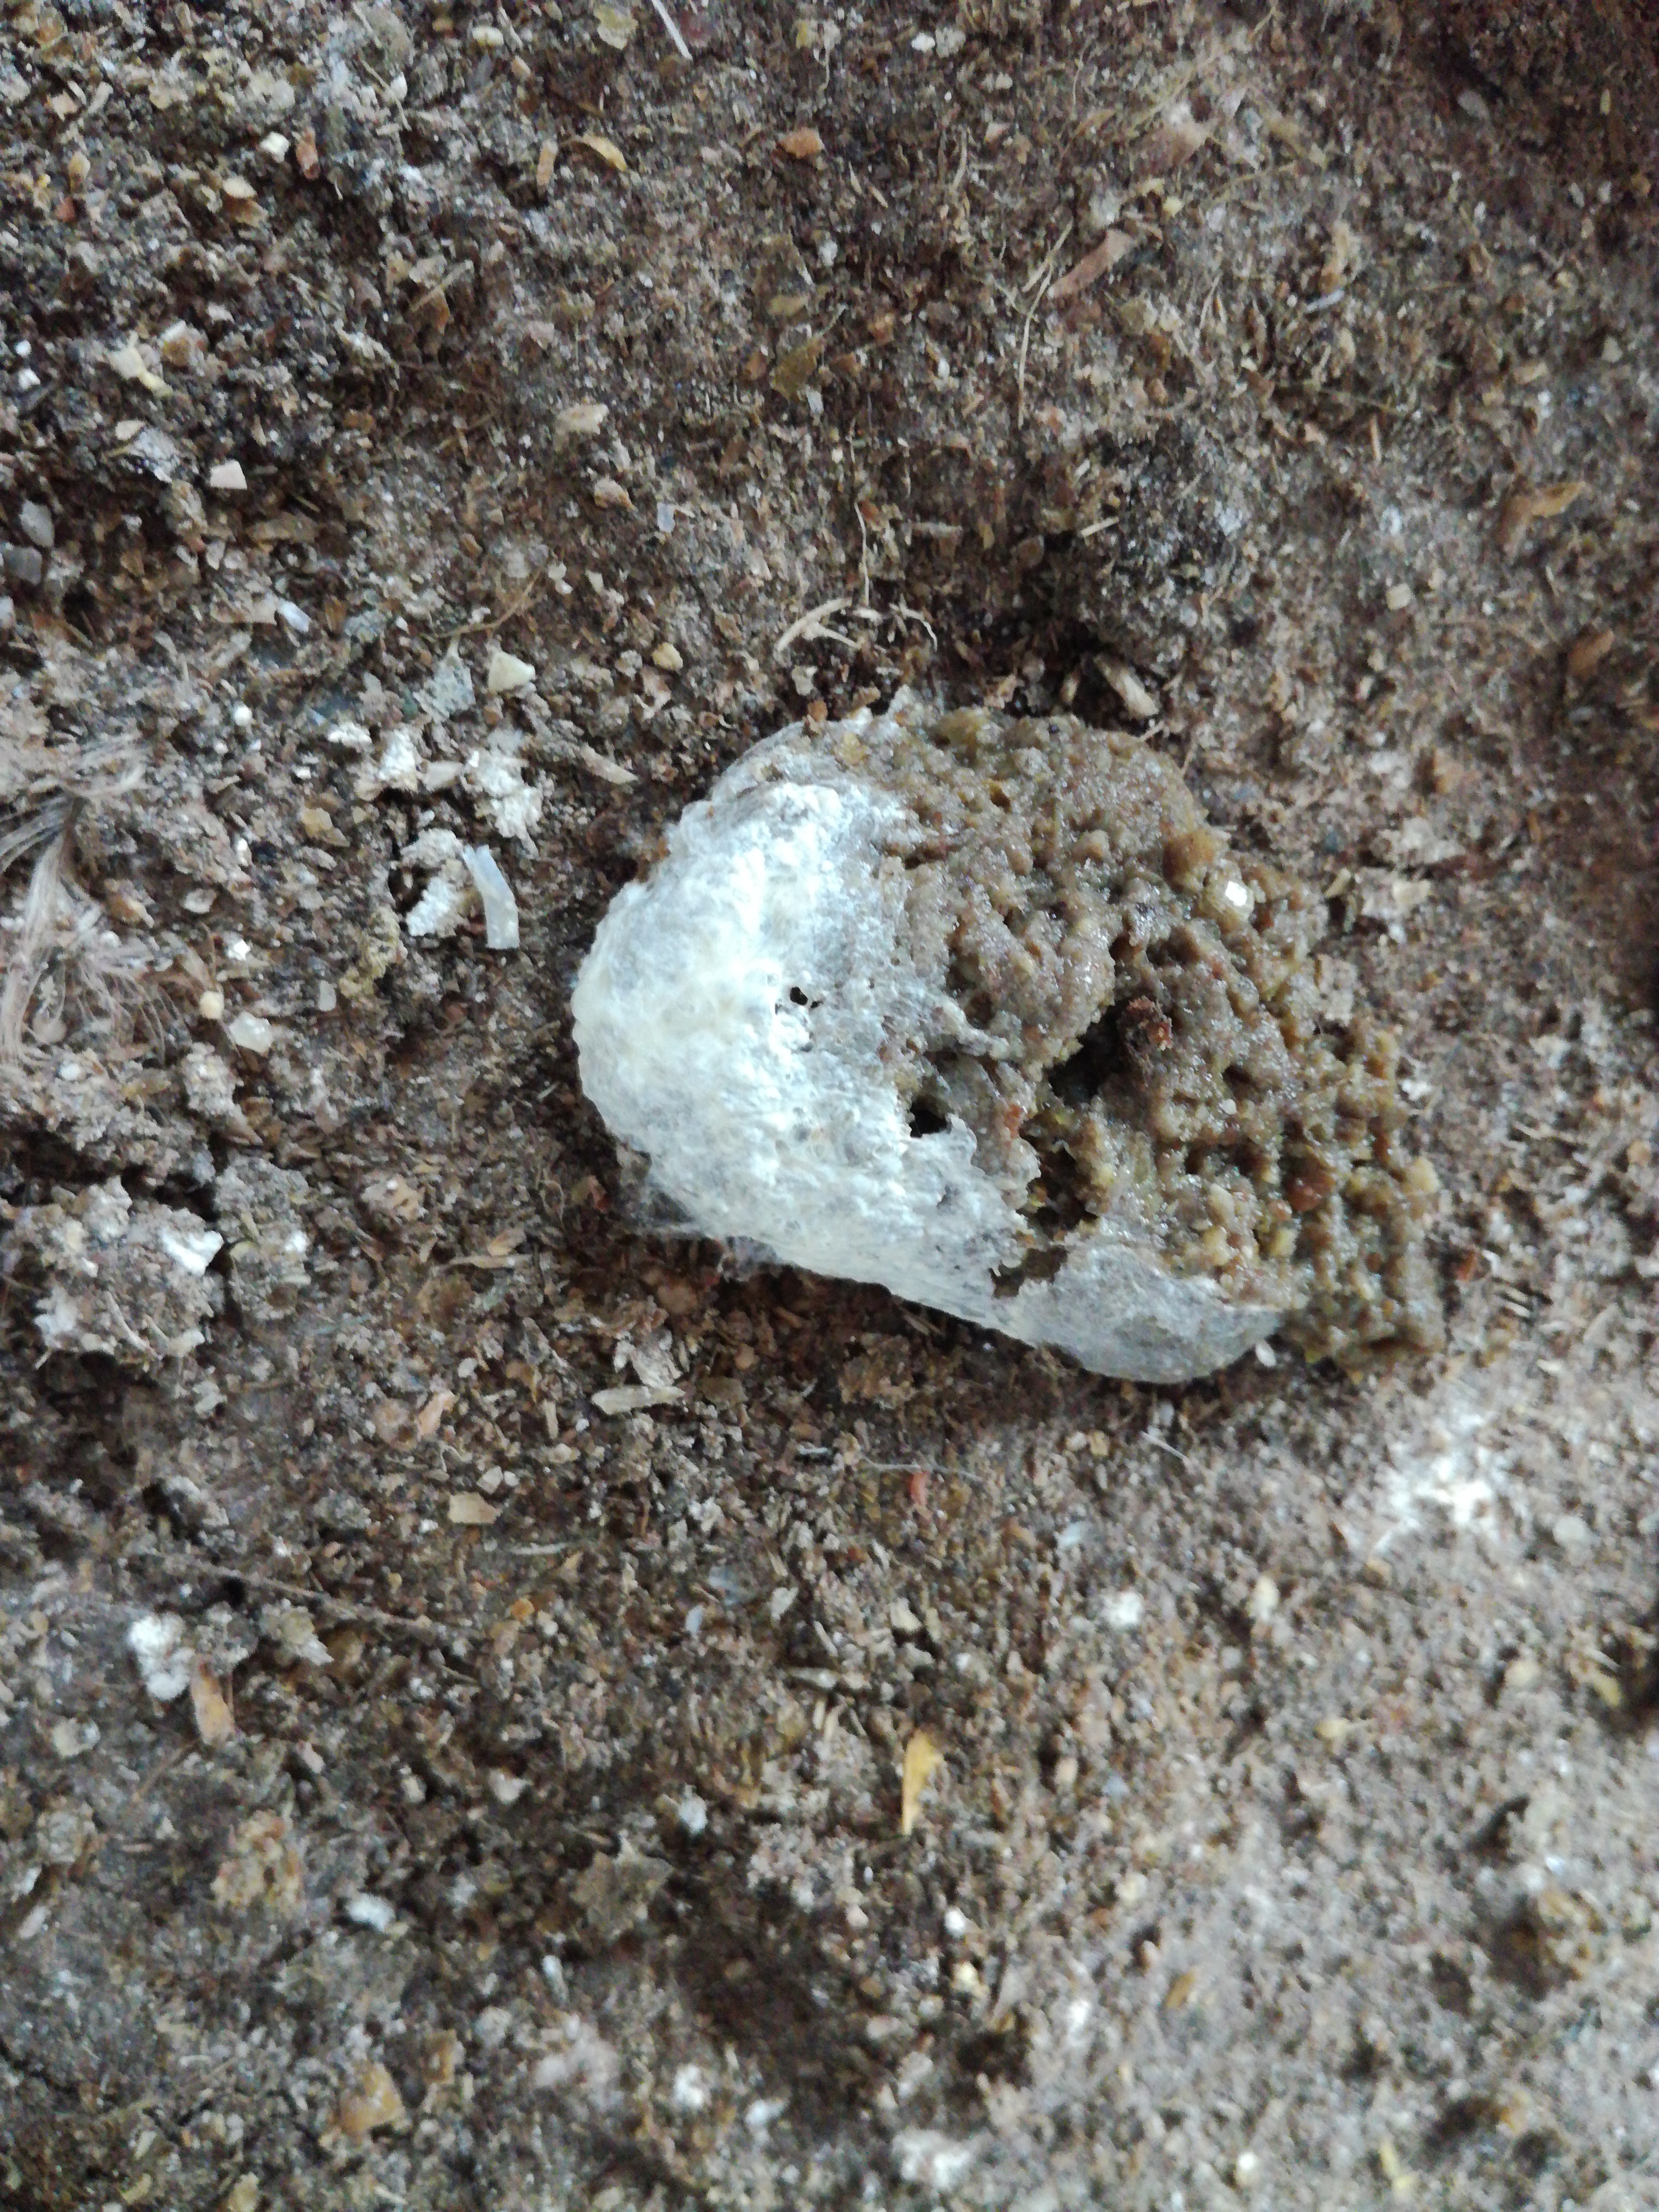
PCR-confirmed diagnosis: Salmonella